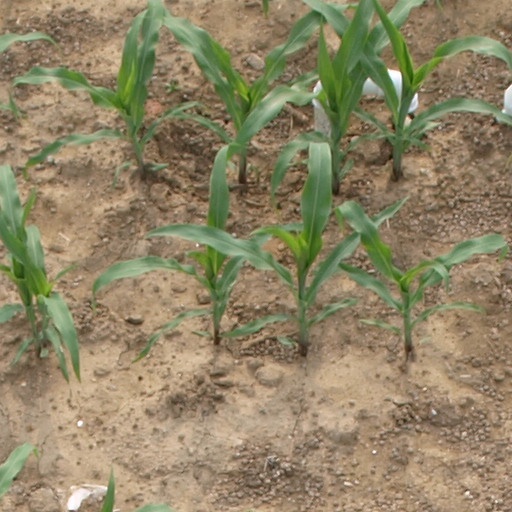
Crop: maize; corn